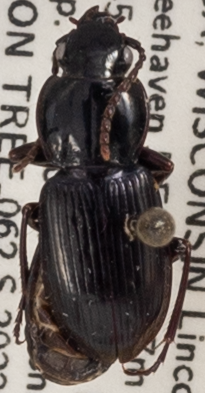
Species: Pterostichus pensylvanicus
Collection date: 2022-07-05
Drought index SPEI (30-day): -1.45
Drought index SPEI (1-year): -0.024
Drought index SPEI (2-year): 0.142